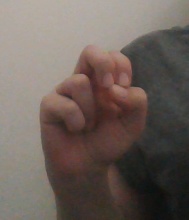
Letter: gaaf